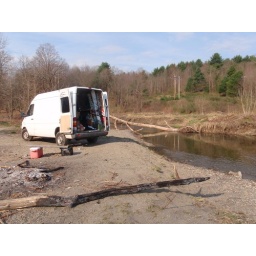
van camping by the river